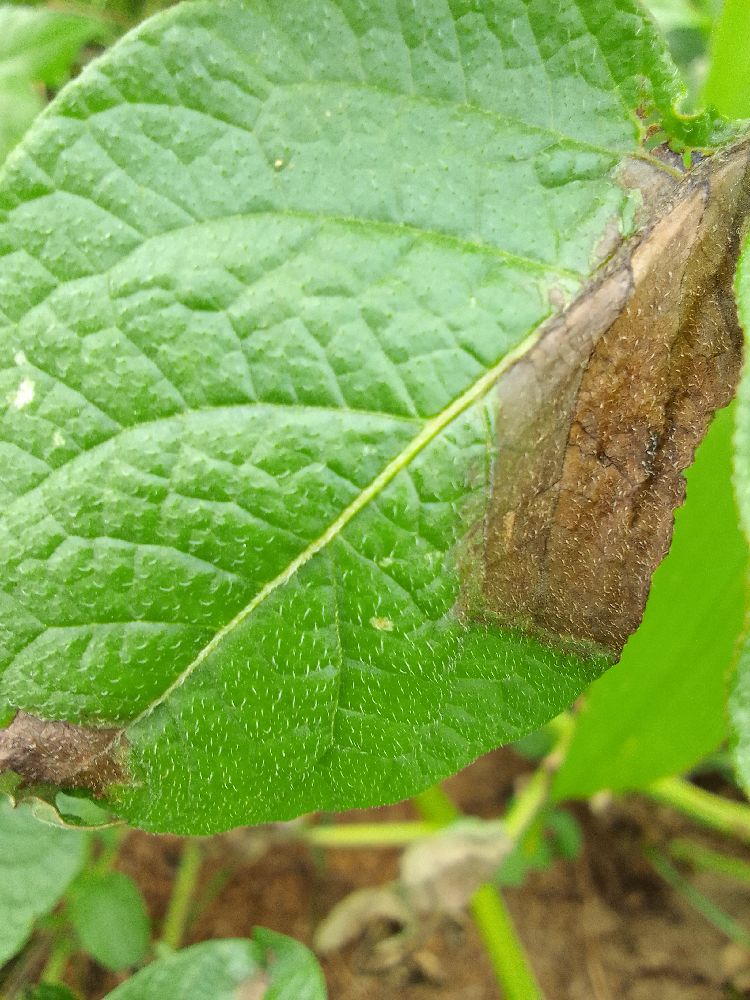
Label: Late blight